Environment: real
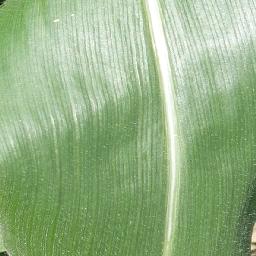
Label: healthy